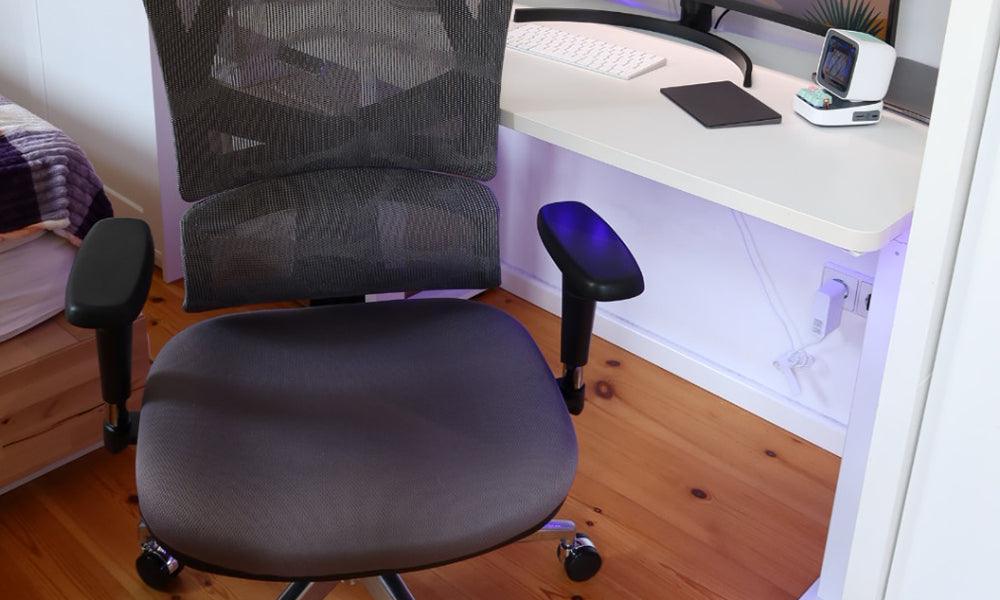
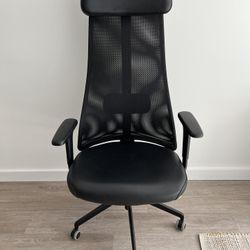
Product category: items_chair
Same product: no